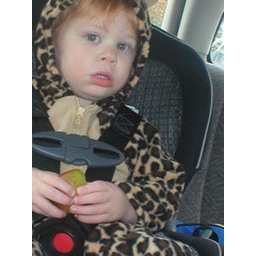
nervous kitty in the car